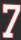
Number: 7